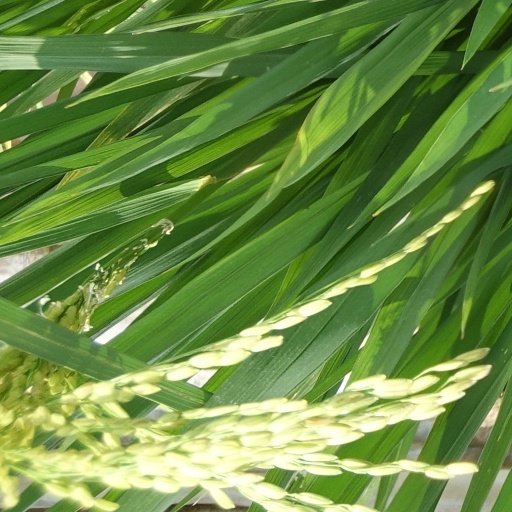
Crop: rice